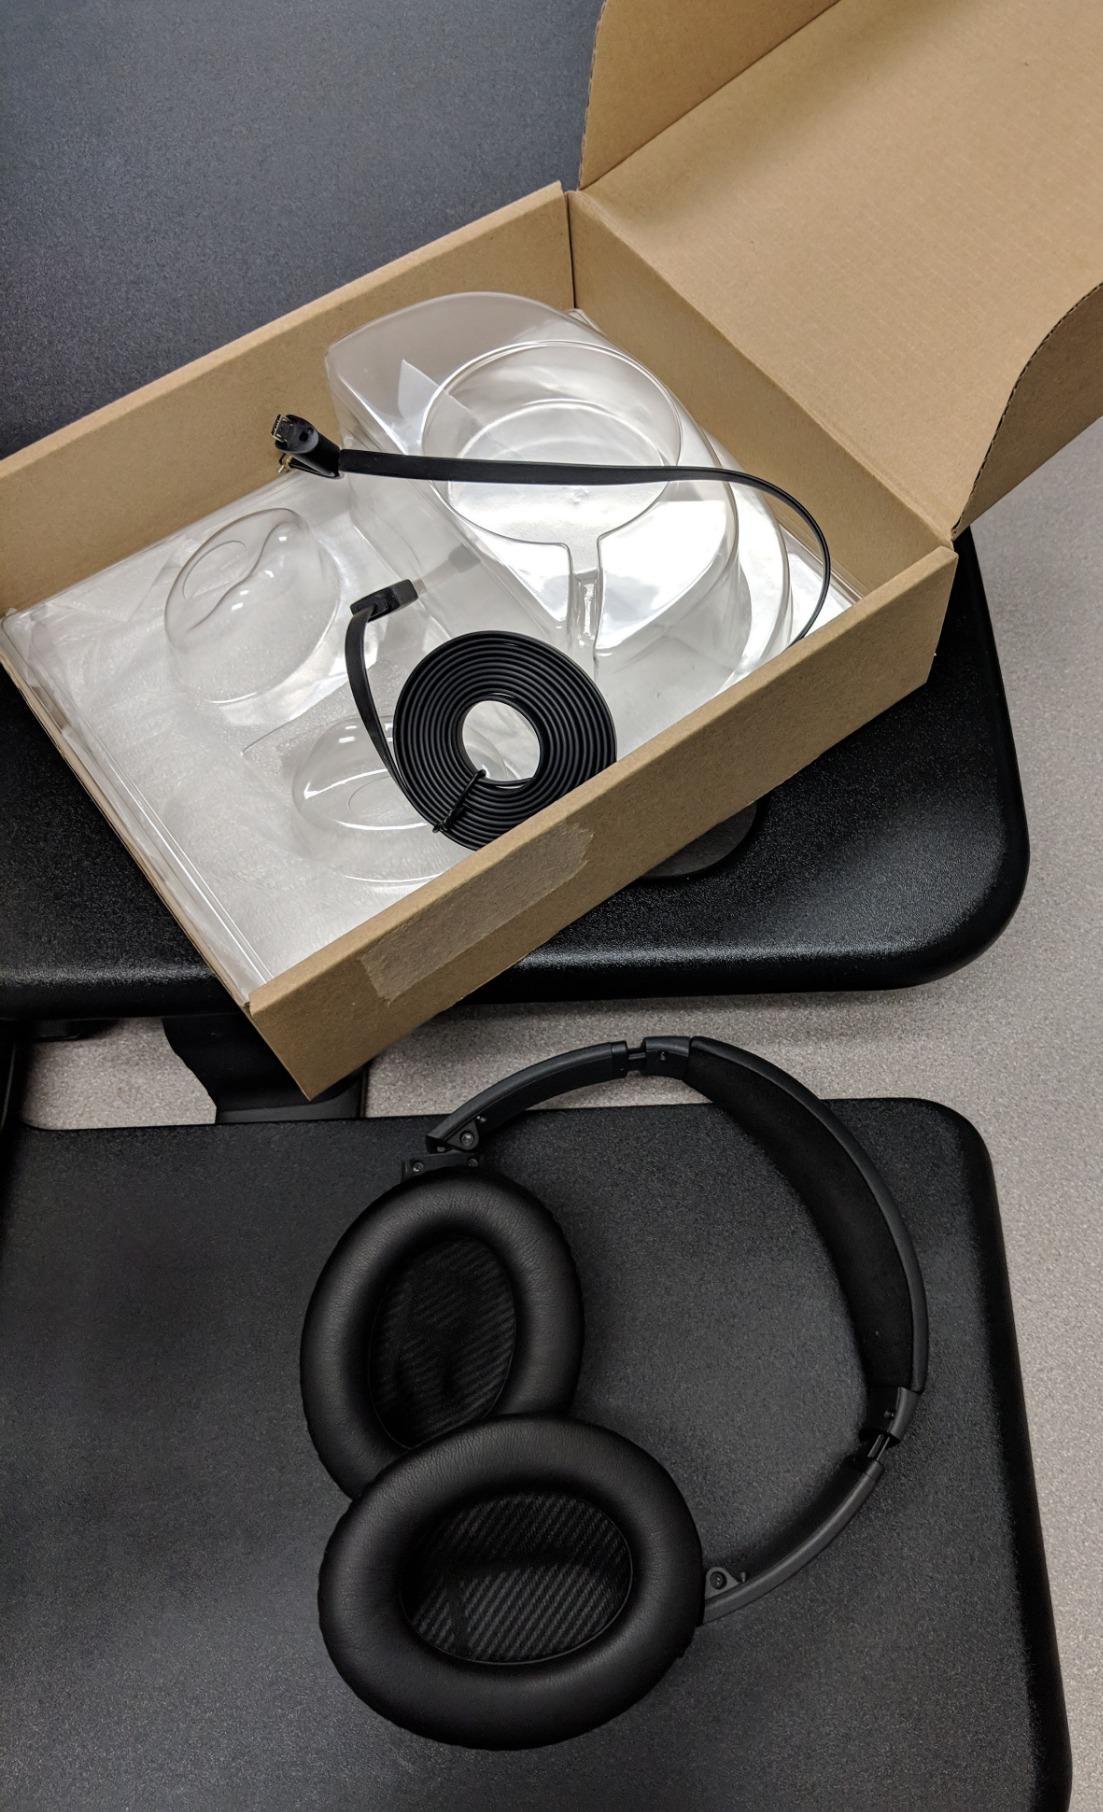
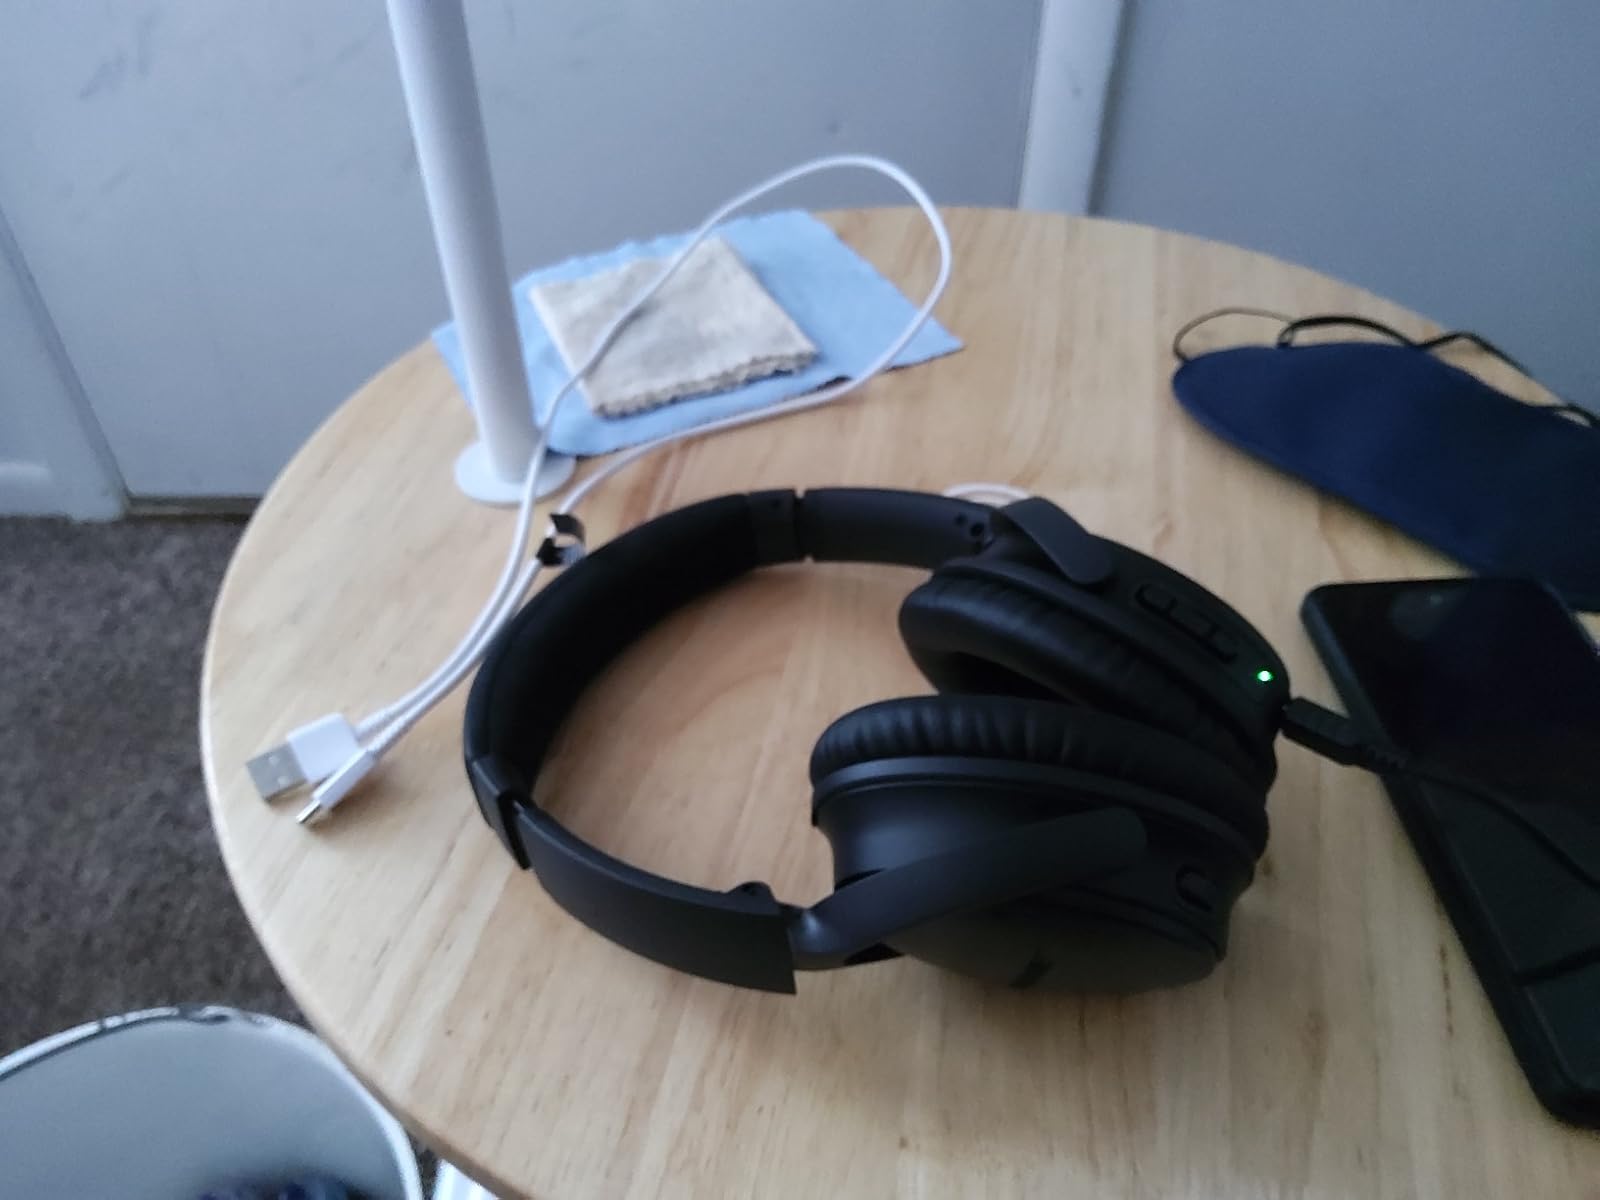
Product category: headphones
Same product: yes